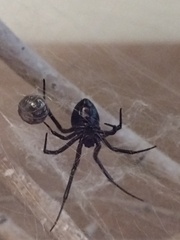
Species: Lactrodectus_hesperus